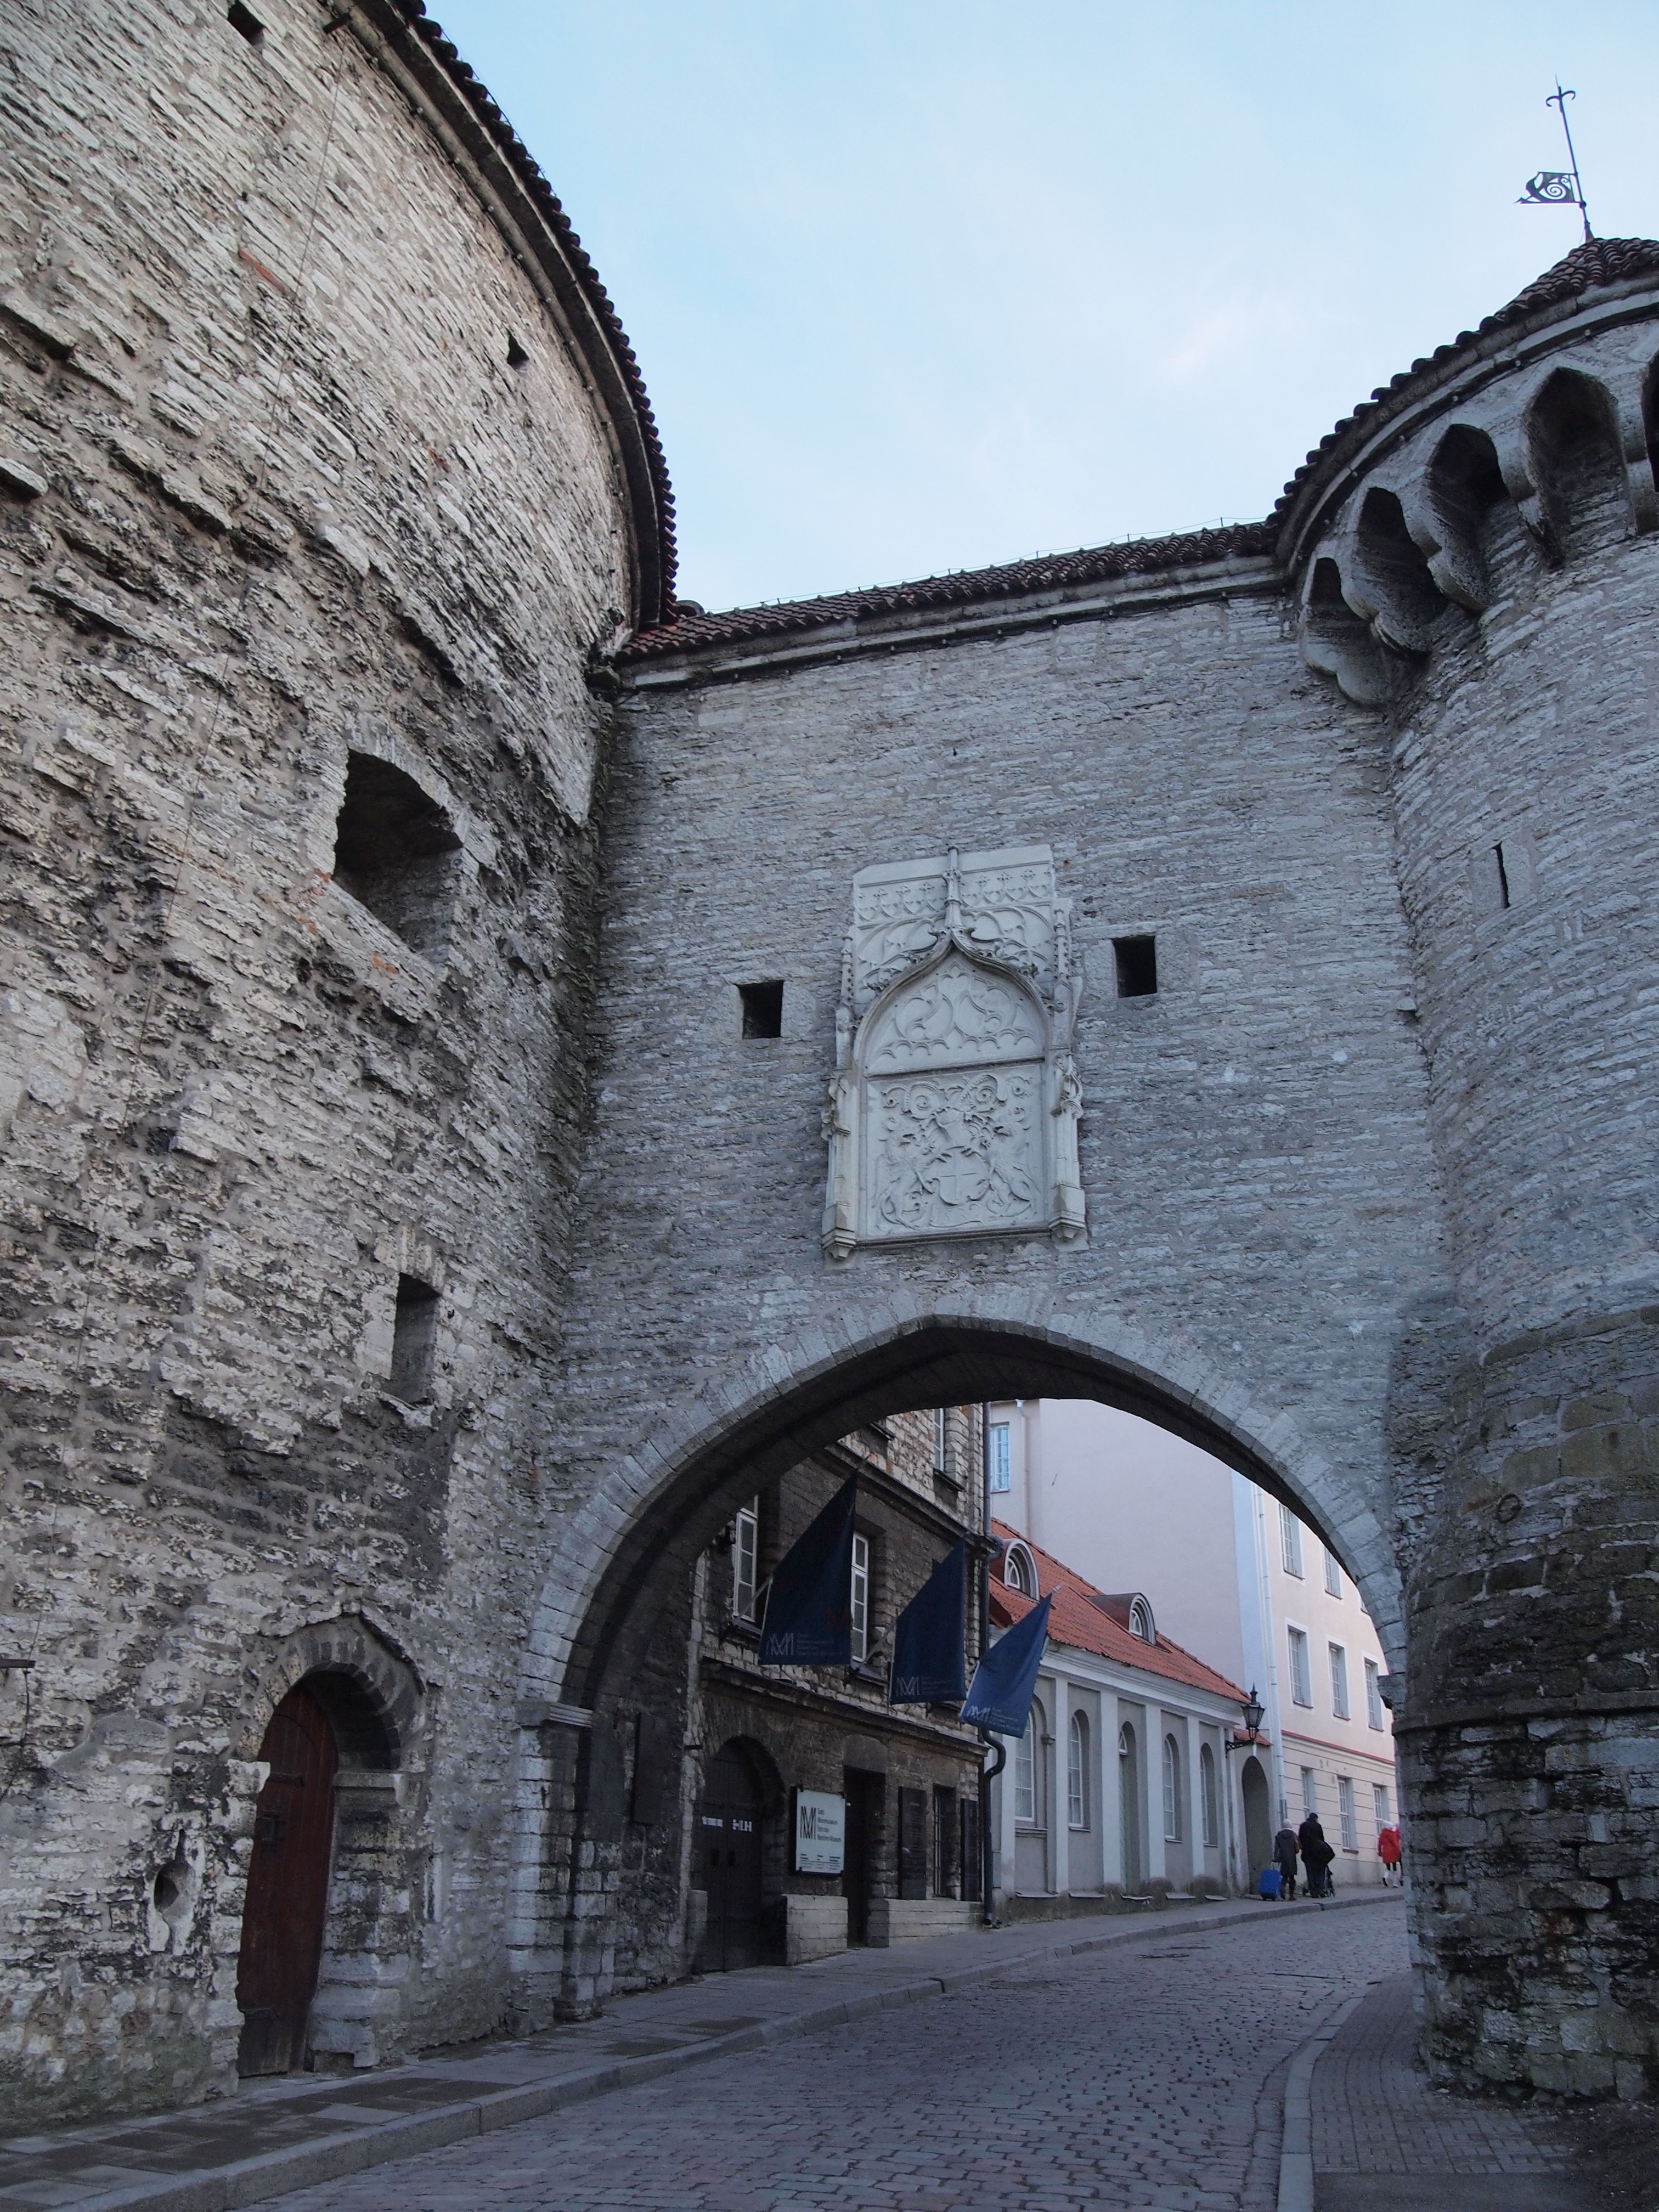
architecture, town, building, europe, arch, castle, church, place of worship, old town, monastery, history, estonia, middle ages, tallinn, ancient history